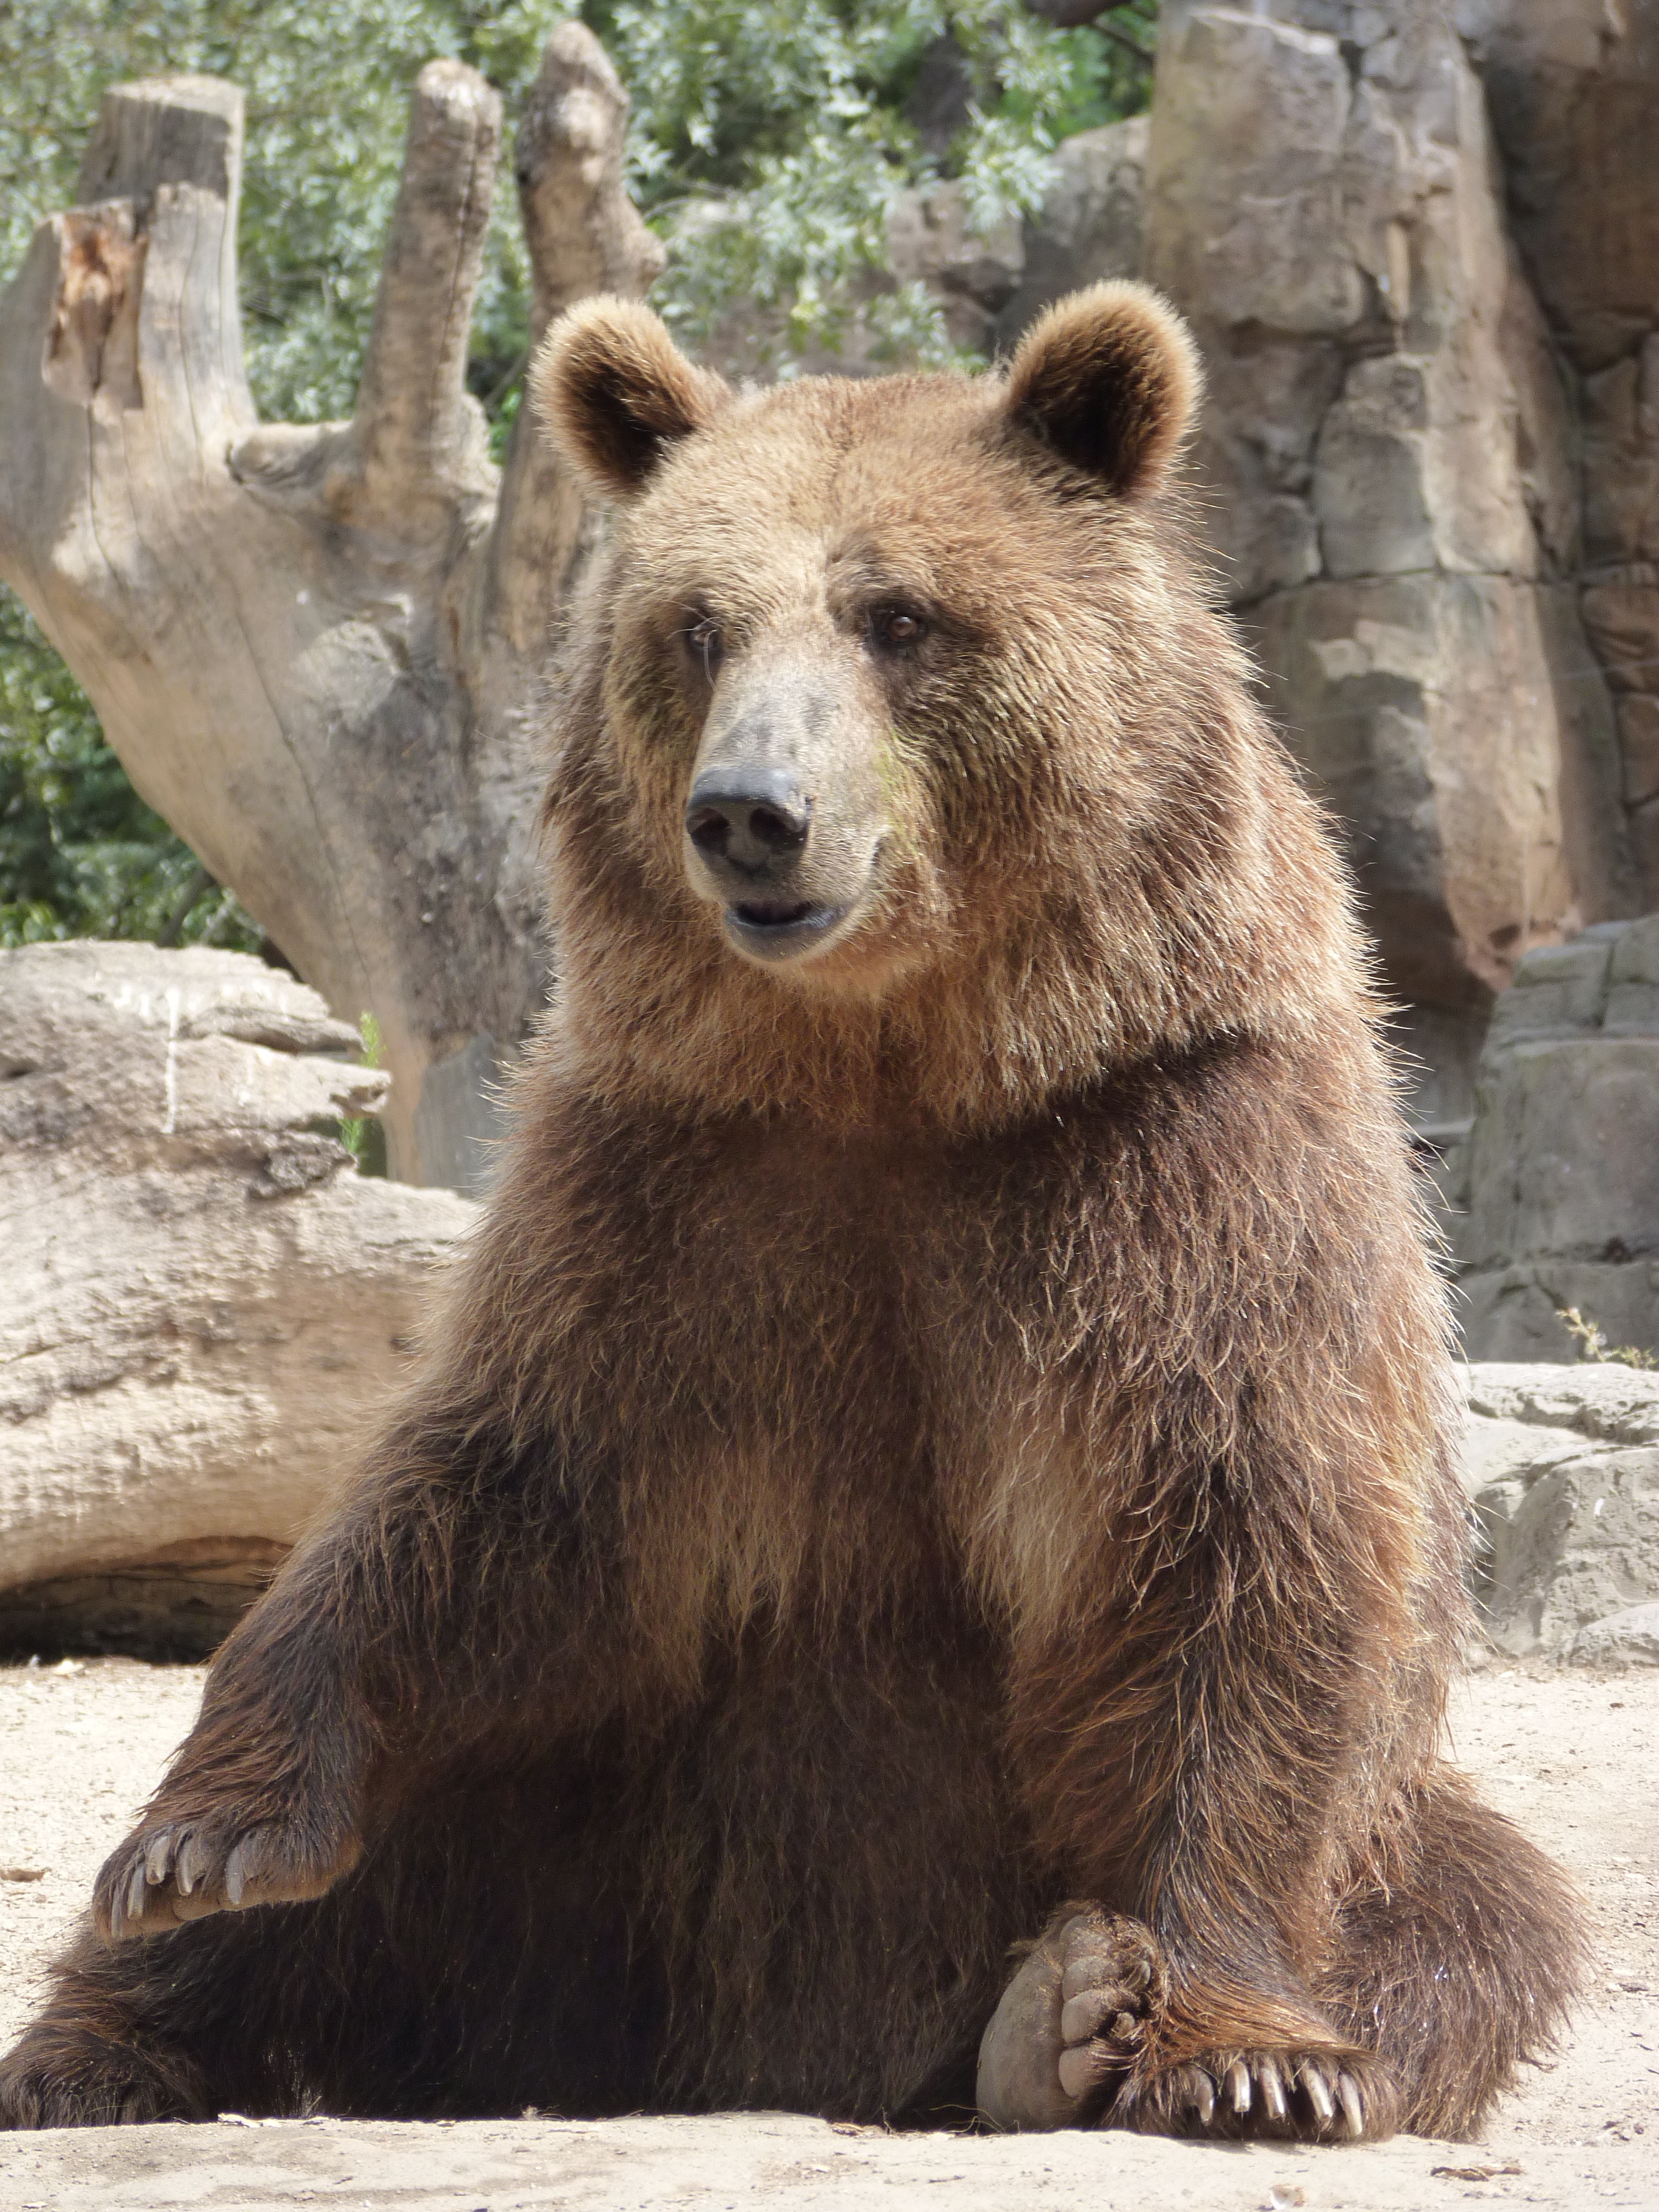
outdoor, bear, wildlife, zoo, fur, mammal, fauna, brown bear, vertebrate, large, squatting, grizzly bear, dog breed group